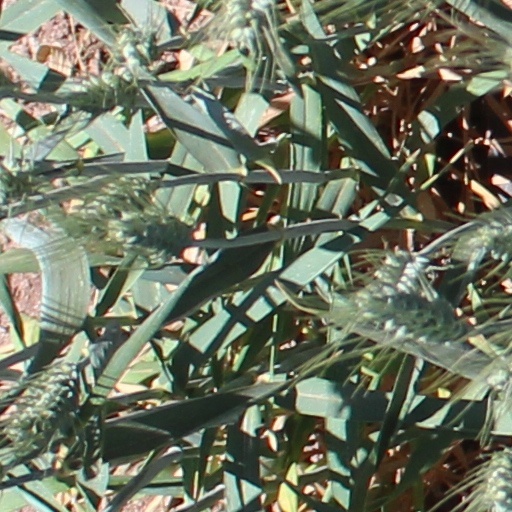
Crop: wheat